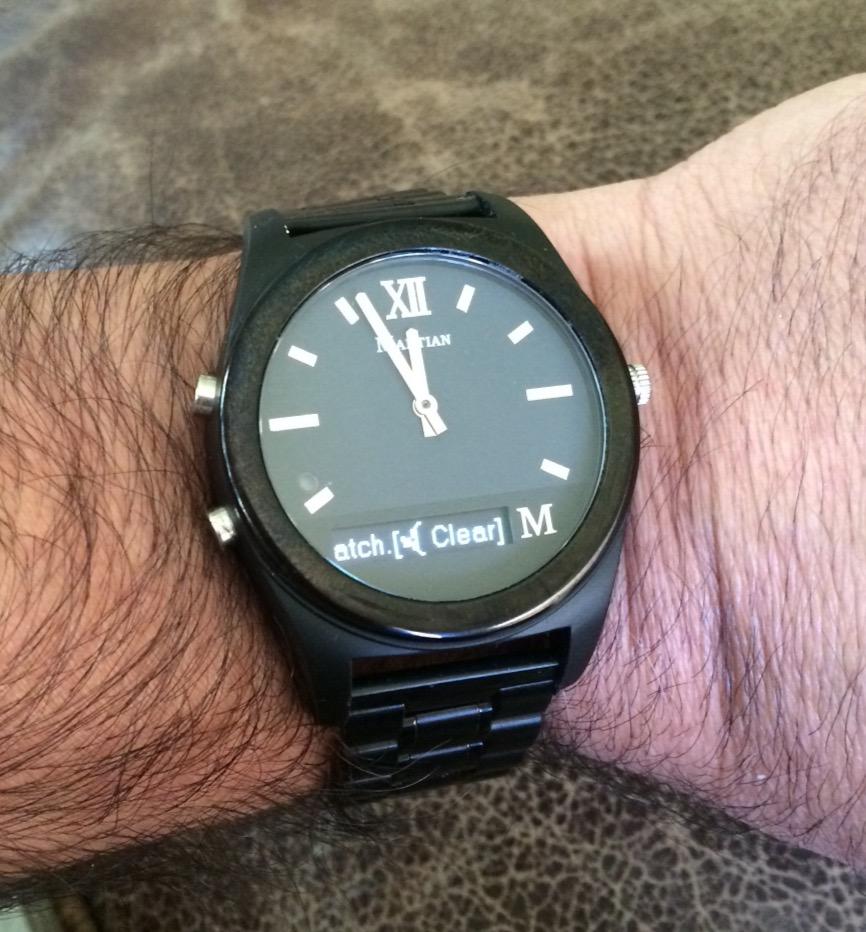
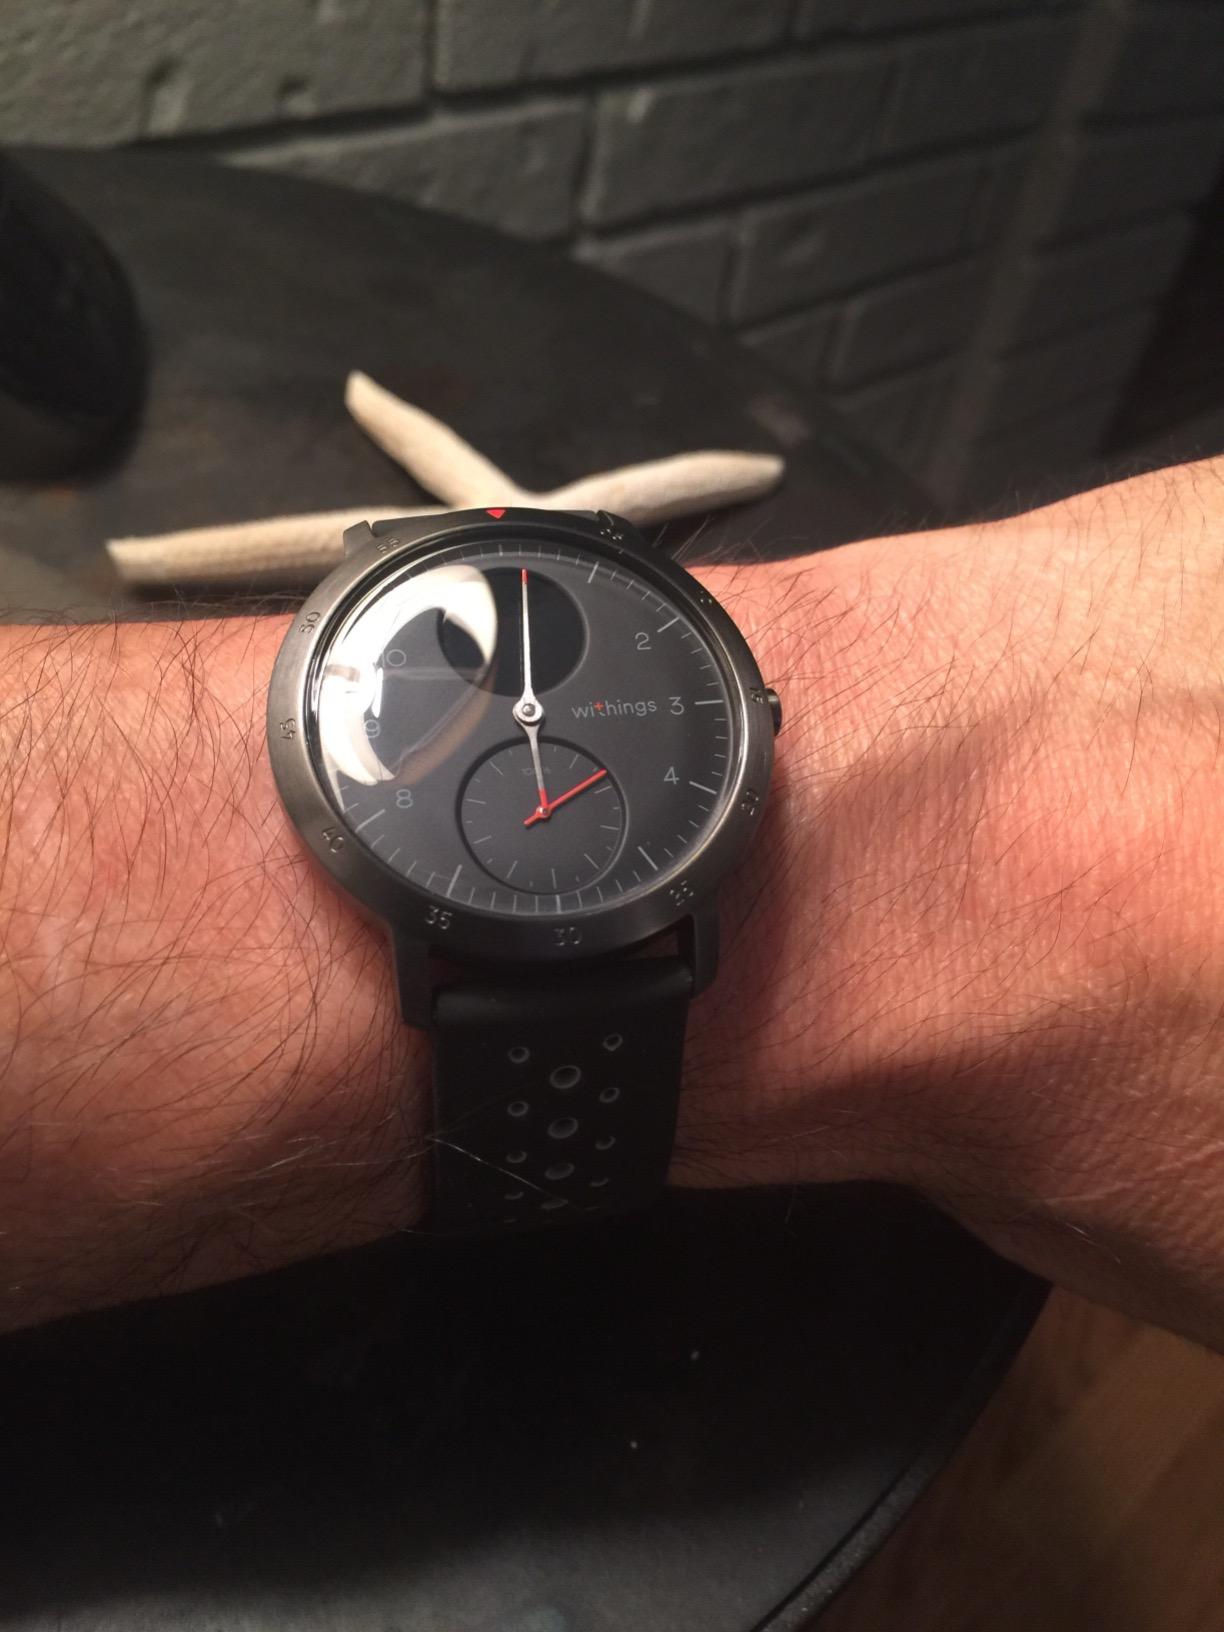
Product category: smartwatch
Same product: no